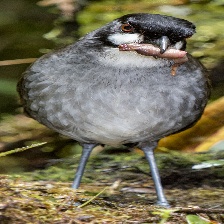
Species: JOCOTOCO ANTPITTA
Scientific name: GRALLARIA RIDGELYI